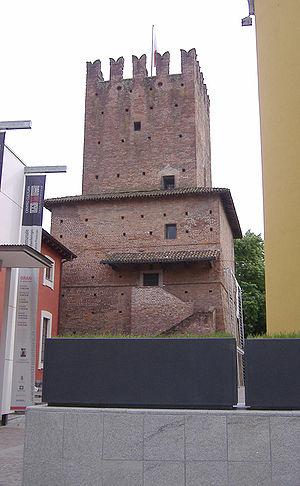
Casalpusterlengo est une commune italienne de la province de Lodi dans la région Lombardie en Italie.